Joachim Müncheberg

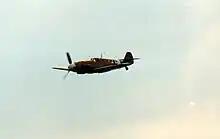
Bf 109G-2/trop "Black 6", formerly of JG 77 (1996), prior to its crash. Müncheberg flew this exact type.

Operating from Chièvres Air Base from 27 May 1940, Müncheberg claimed his fifth aerial victory over a Supermarine Spitfire on 29 May 1940. This achievement earned him the Iron Cross 1st Class. At the time, III. "Gruppe" was providing fighter escort for Junkers Ju 87 "Stuka" dive bombers and Messerschmitt Bf 110 heavy fighters operating against the beachhead held by British Expeditionary Force (BEF) in the Battle of Dunkirk. Fighter Command recorded the loss of 10 fighters to Bf 109s on 29 May. On 31 May, Müncheberg claimed an unprecedented four Spitfires over Dunkirk, as the evacuation and the battle of the port reached a climax. The last claim of the day was made against No. 609 Squadron. No. 609 Squadron reported two pilots killed and one wounded, though one of the dead pilots was killed in action with Heinkel He 111 bombers according to British sources.